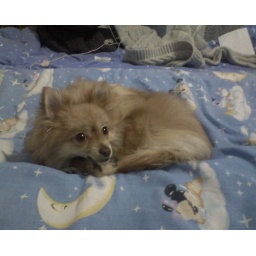
A very cute dog in my home whose name is Doudou.